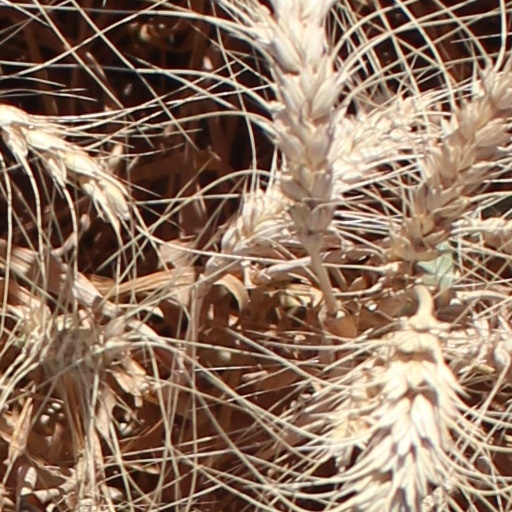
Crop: wheat